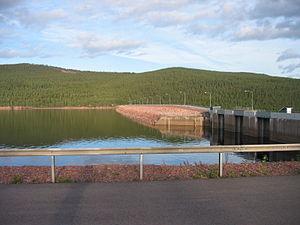
Le Dalälven est un fleuve du centre de la Suède. D'une longueur de 541 kilomètres, c'est le deuxième plus long fleuve du pays et il possède le quatrième plus grand bassin versant mais n'est que le septième en termes de débit annuel à son embouchure.
Trängslet est une centrale hydroélectrique située dans la commune d'Älvdalen du comté de Dalécarlie, en Suède. Elle fut construite entre 1955 et 1960 pour le groupe Stora Kopparbergs Bergslags AB afin d'alimenter les scieries, les usines à papier et les fonderies du groupe. Le barrage est le plus haut de Suède avec 125 m, et le niveau du bassin peut varier de 35 m afin de réguler la rivière, ce qui est la plus importante variation dans les barrages suédois. La centrale est souterraine, et utilise une hauteur de chute de 142 m. Le nom du barrage provient des chutes qui s'y trouvaient auparavant et provient de l'adjectif trång signifiant étroit, le cours de la rivière devenait en effet plus étroit au niveau des chutes.